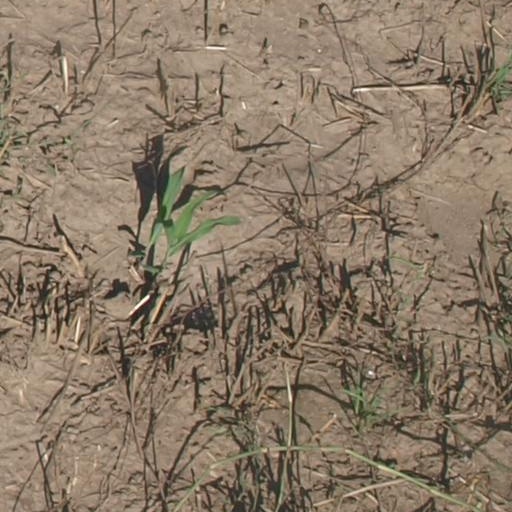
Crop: maize; corn